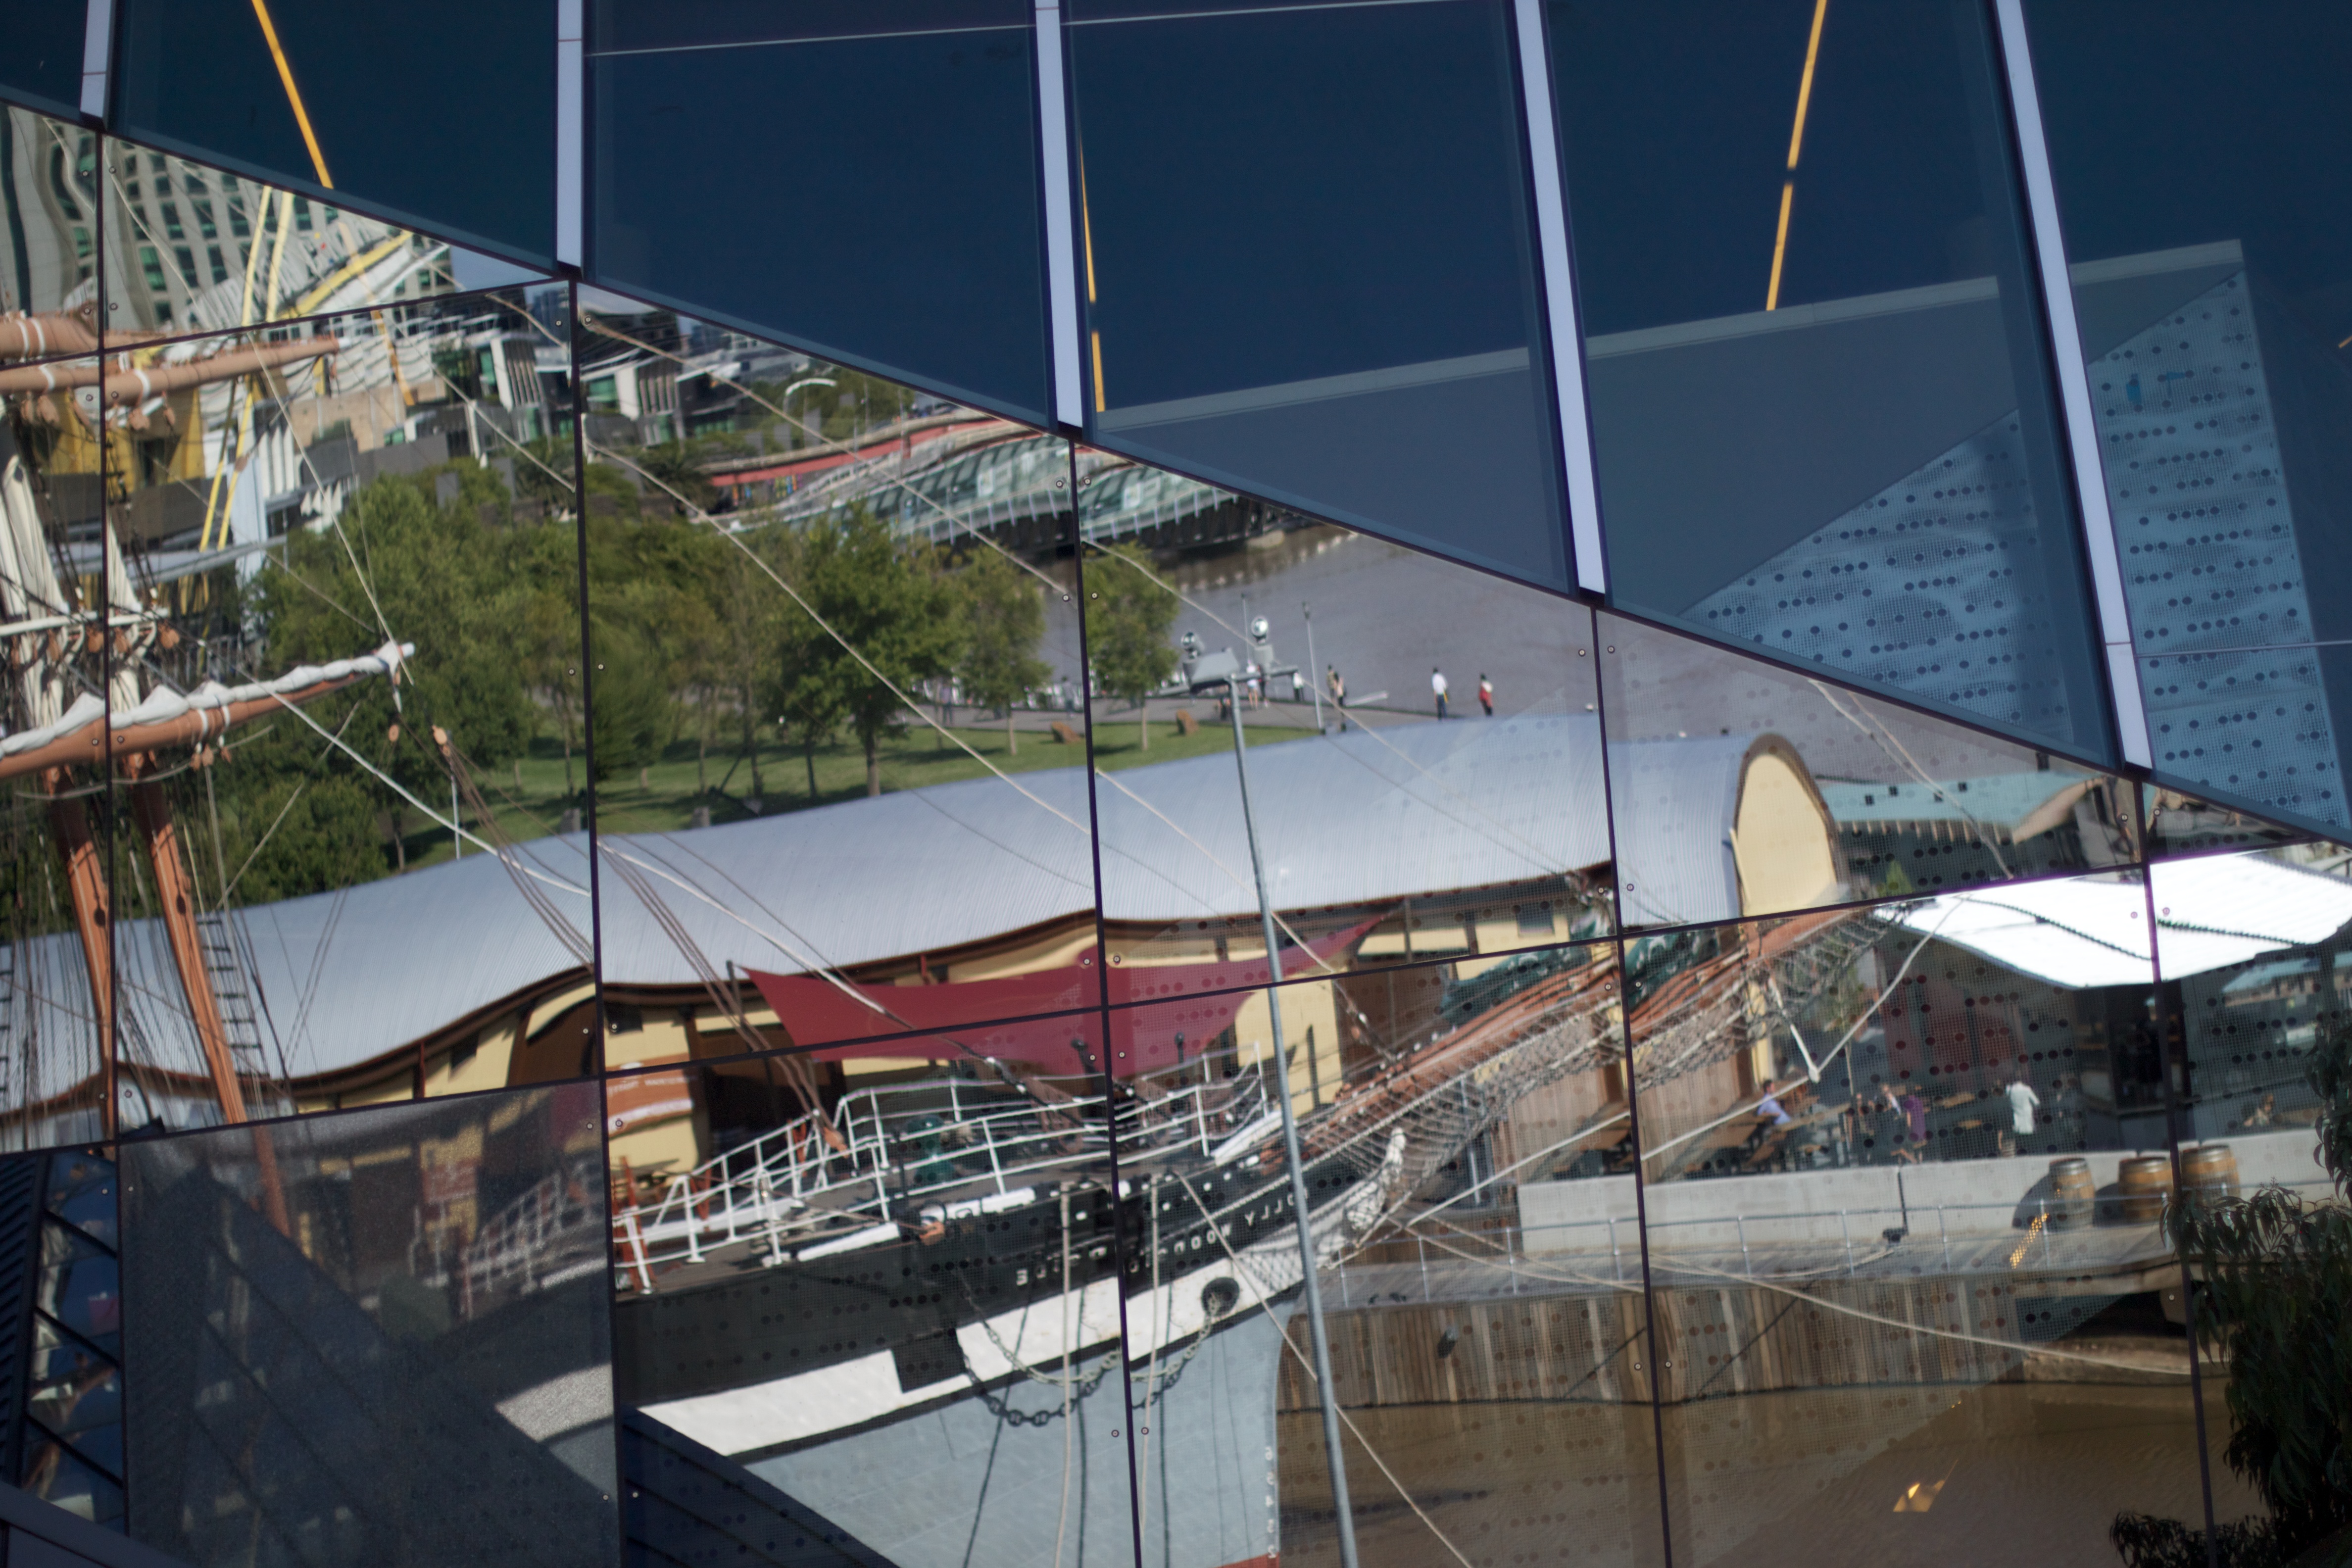
dock, structure, boat, bridge, vehicle, mast, facade, marina, stadium, arena, auodyssey, sport venue